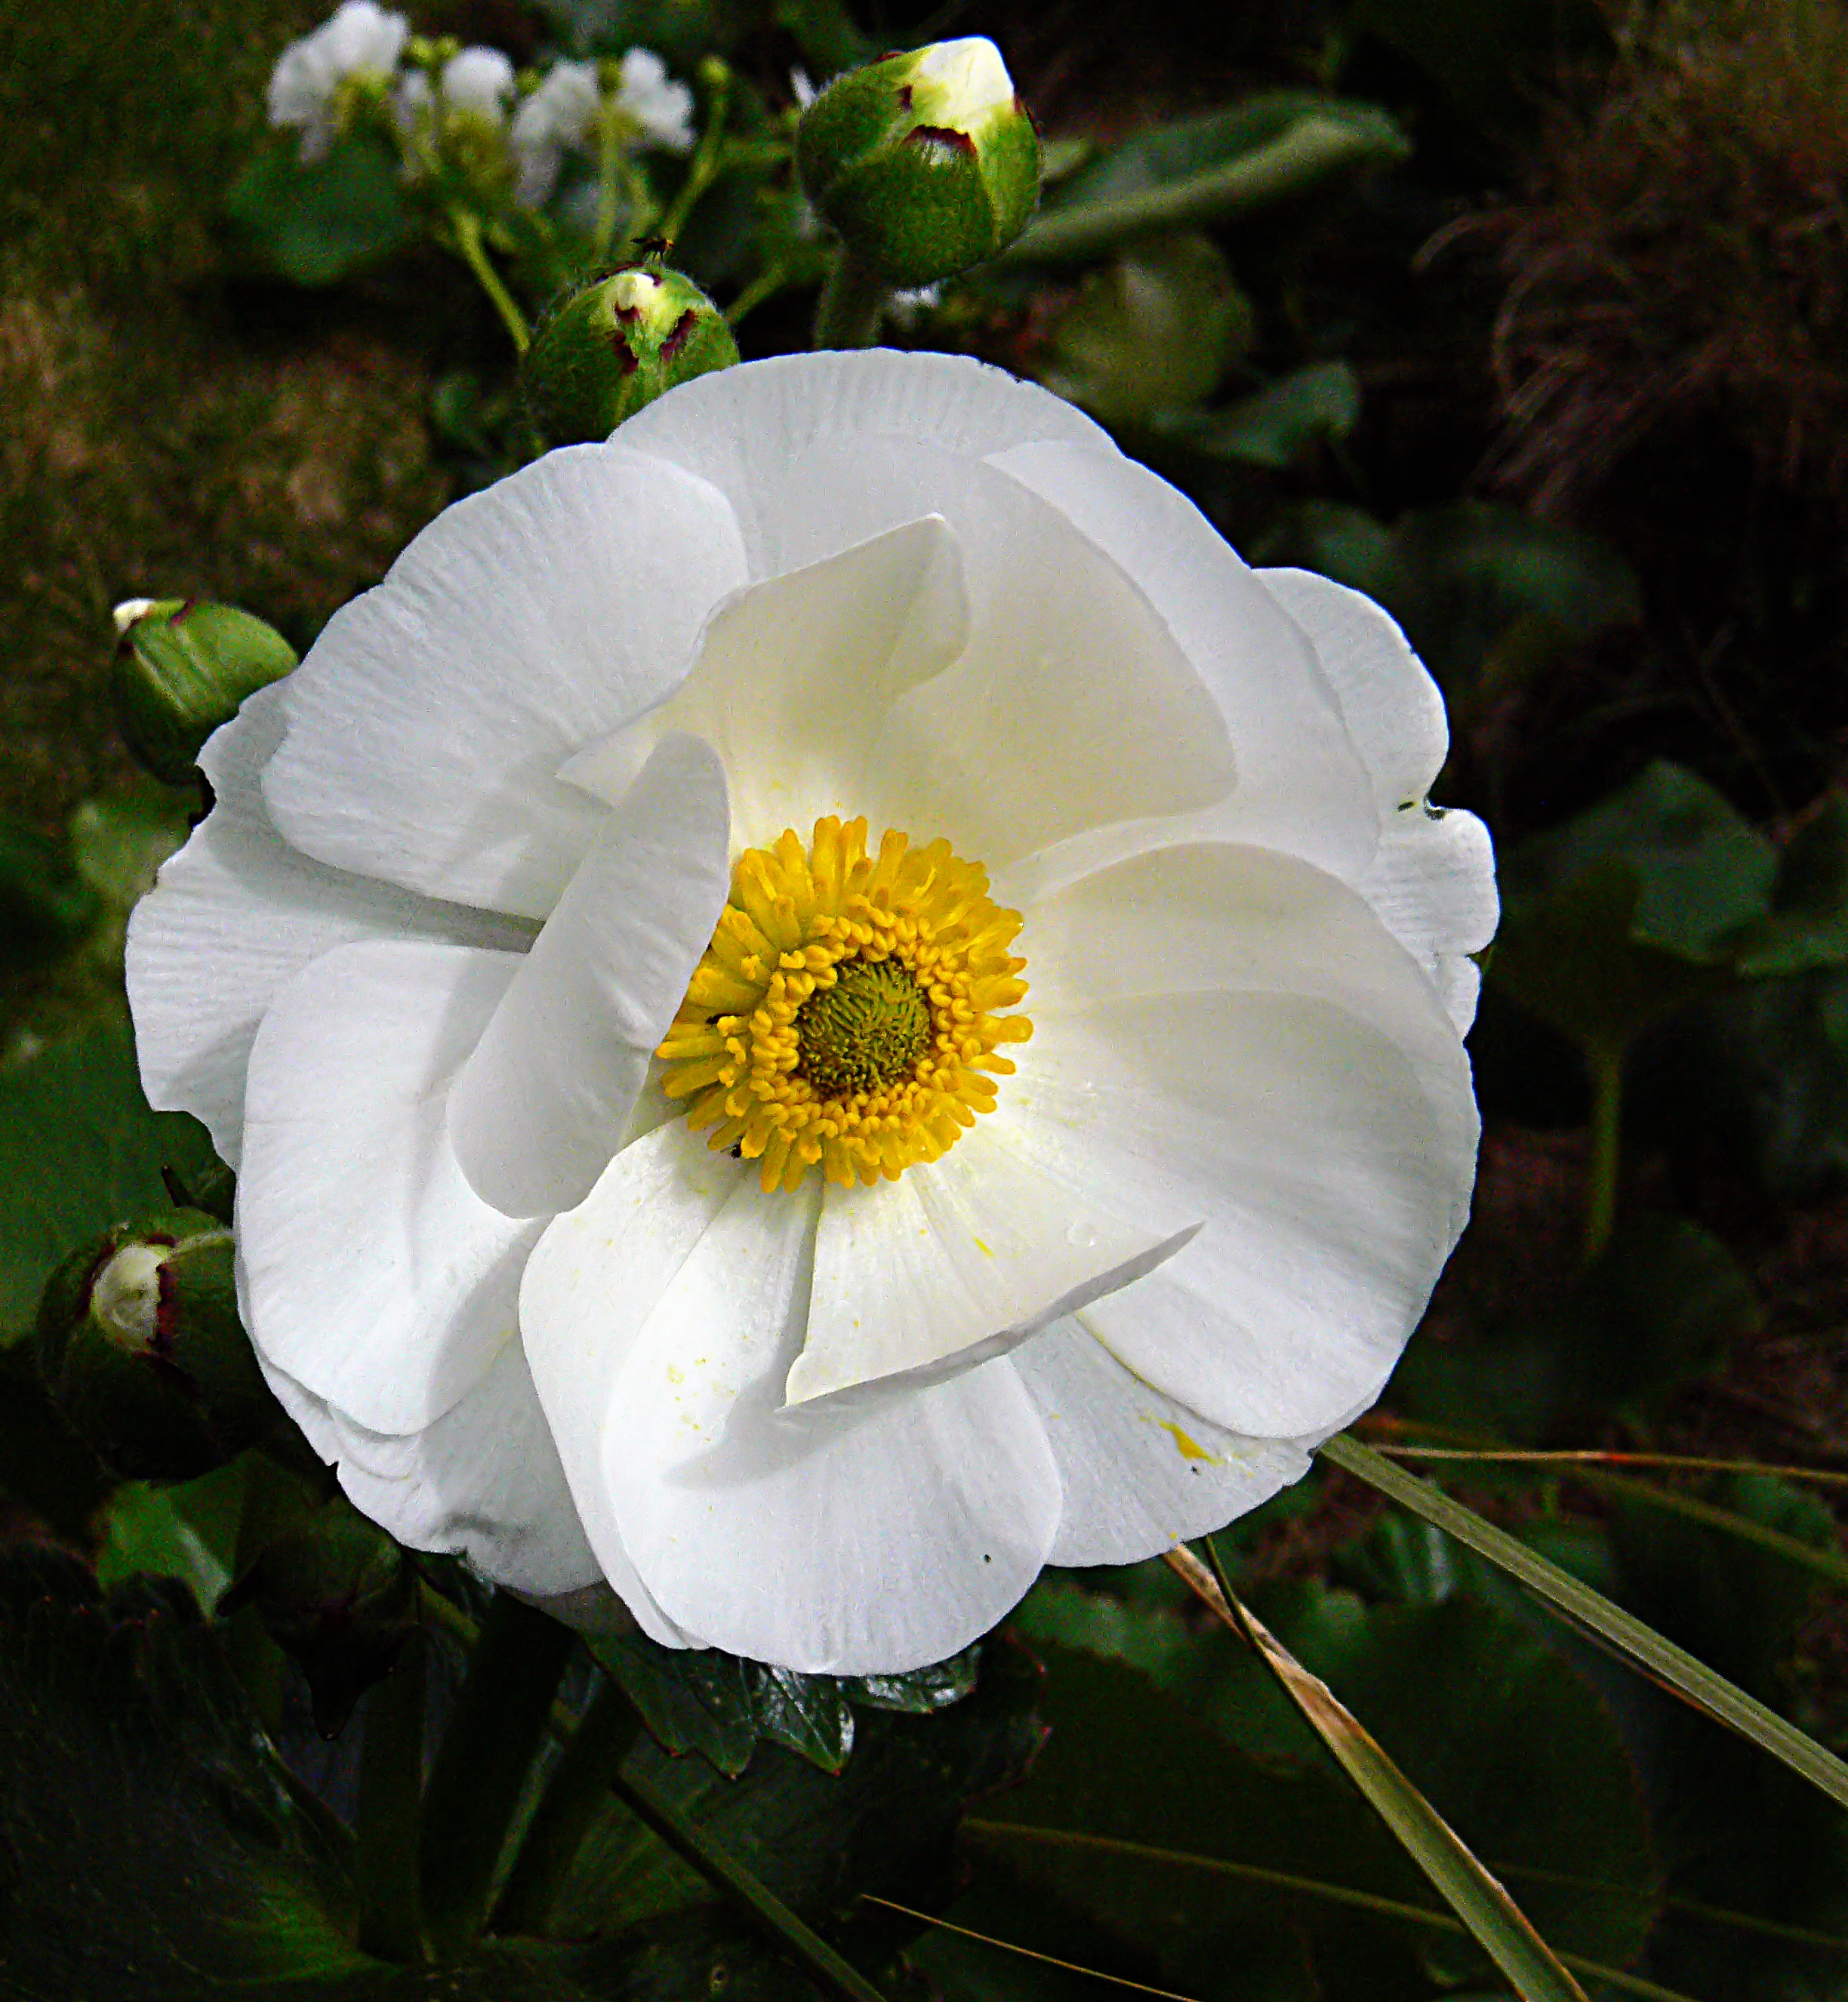
blossom, plant, flower, petal, botany, flora, whiteflowers, newzealand, ranunculuslyallii, mountcooklily, mountcooklilies, buttercup, mountainbuttercup, mountcookbuttercup, peony, macro photography, flowering plant, land plant